Clifton Rocks Railway

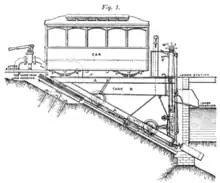
Diagram showing the design of the Clifton Rocks Railway

Construction of the railway was funded by the publisher George Newnes, also proprietor of the Lynton and Lynmouth Cliff Railway, and as at Lynton and Lynmouth the engineer was George Croydon Marks. Construction of the line started in March 1891. The wide tunnel was bored through the limestone cliffs using both machine-drills and hand-drills and then lined with bricks. It took two years to construct and cost £30,000three times its original estimate. Propulsion was by the water-balance method, in which the cars of each pair were connected by a cable running around a pulley at the upper station; a large tank on each car was filled with water at the top and the extra weight provided the motive power.